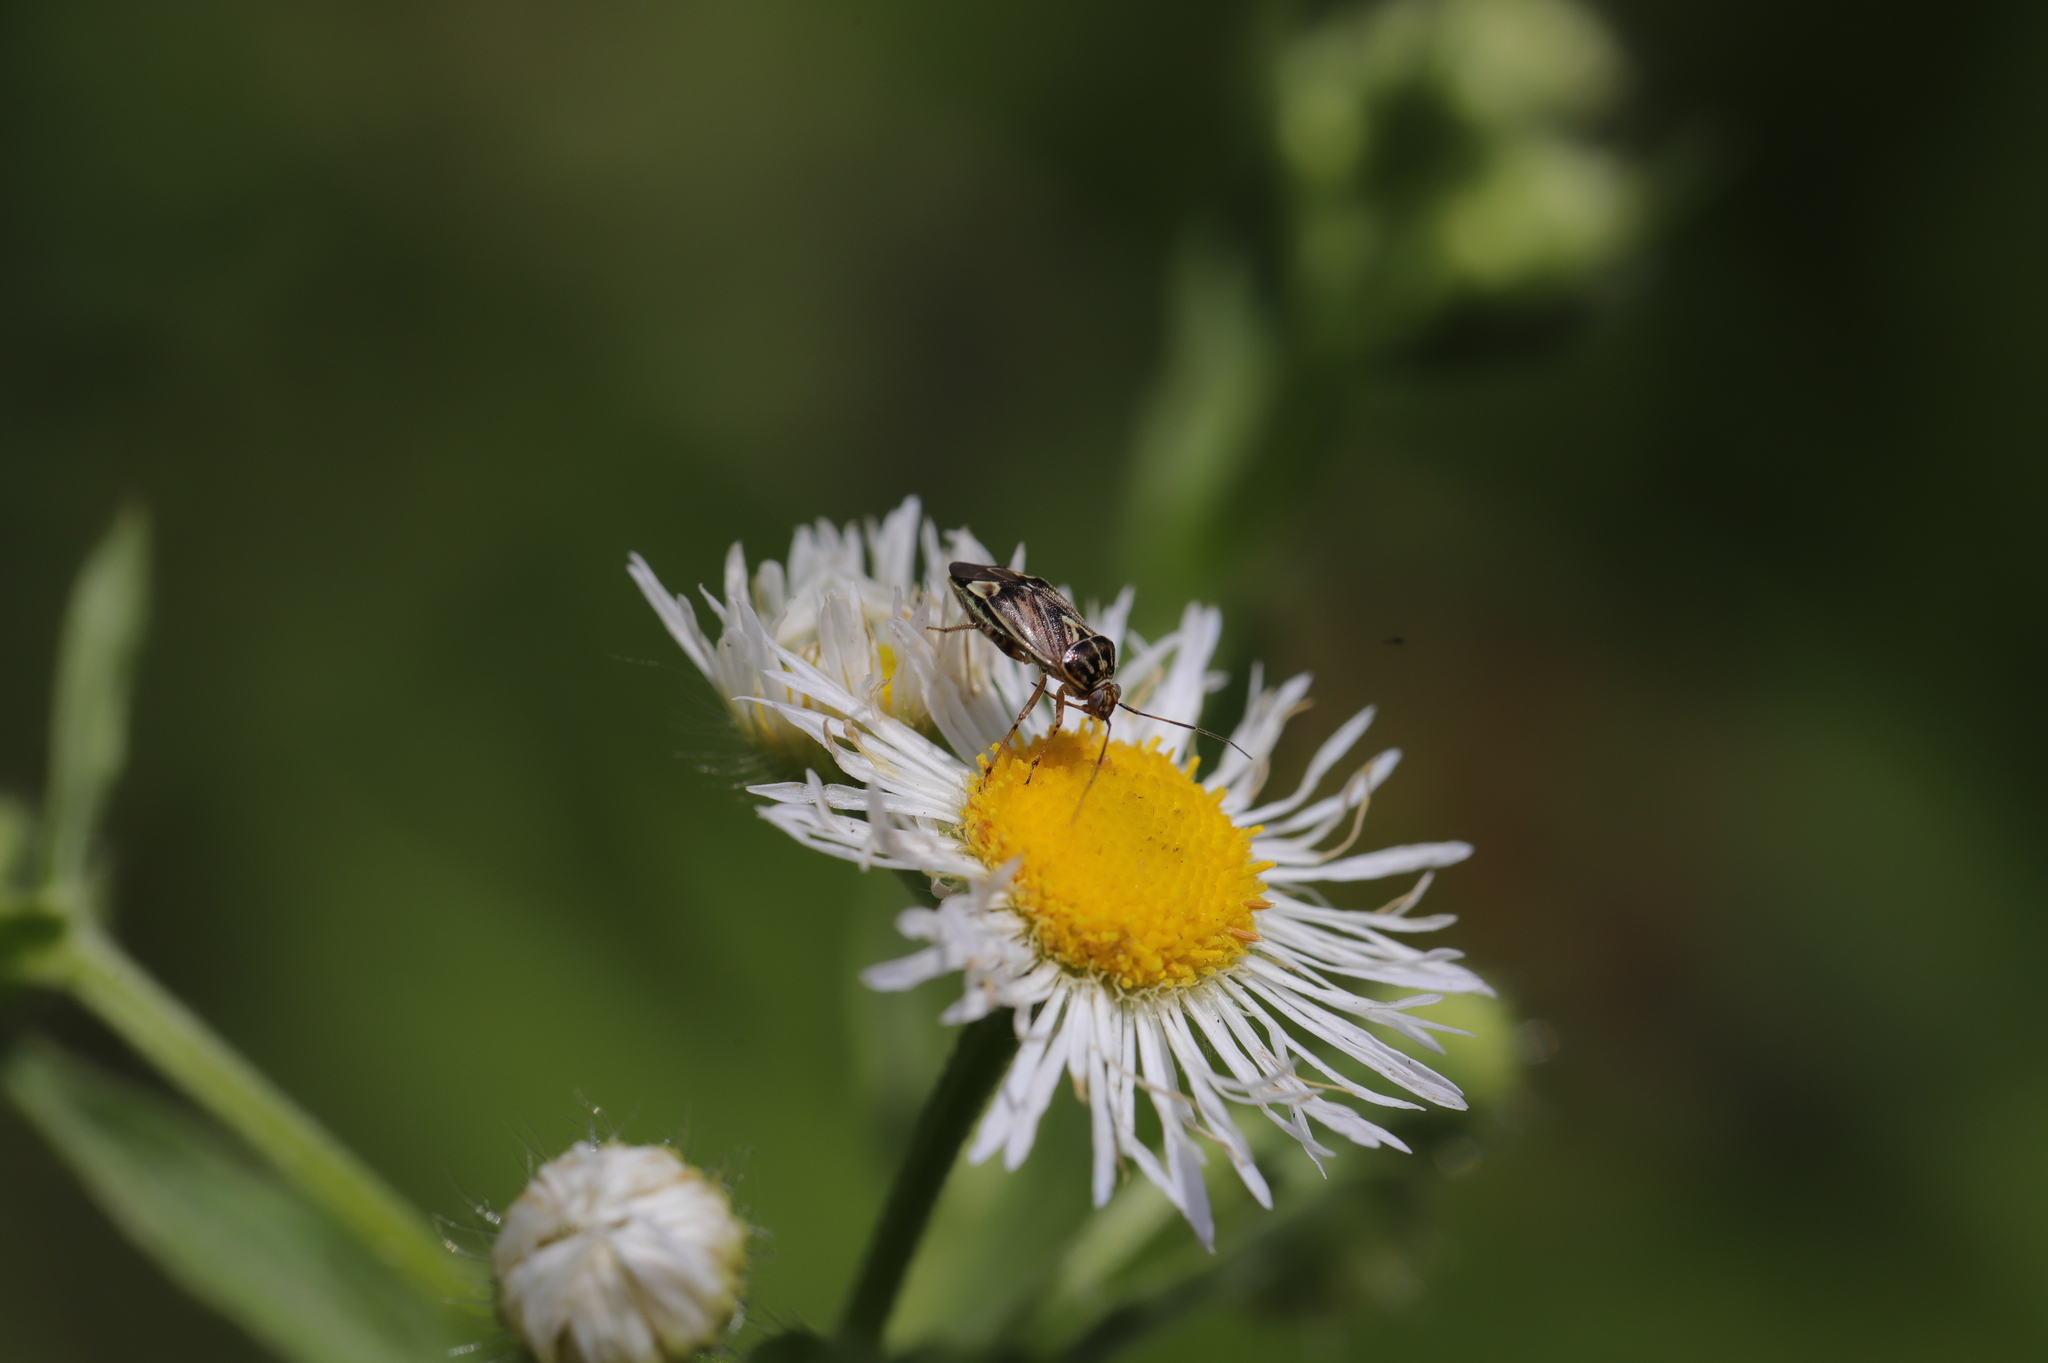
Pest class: lygus_bug